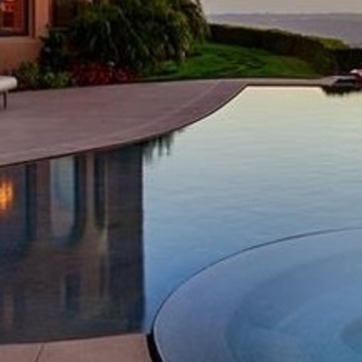
Material: water